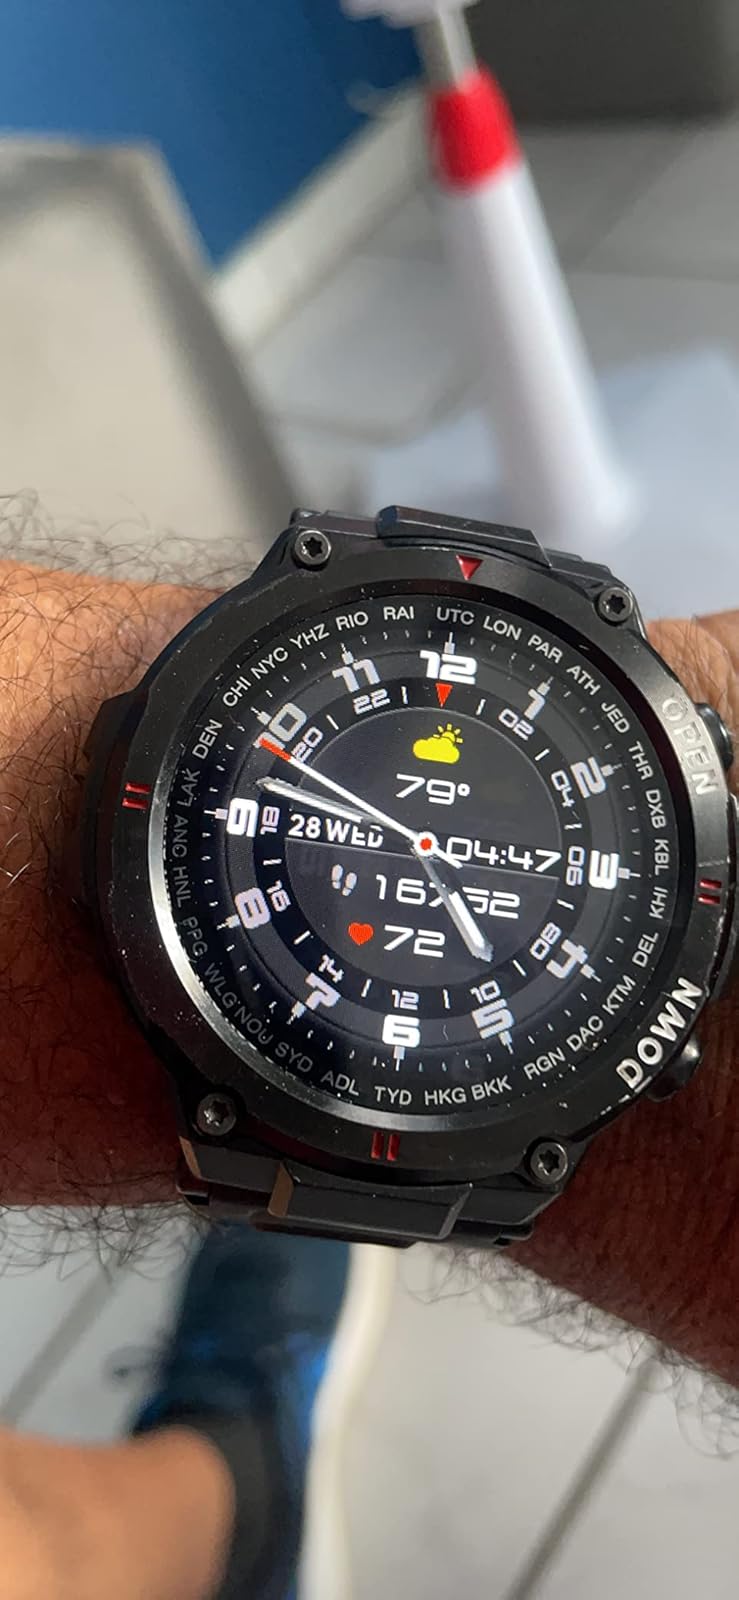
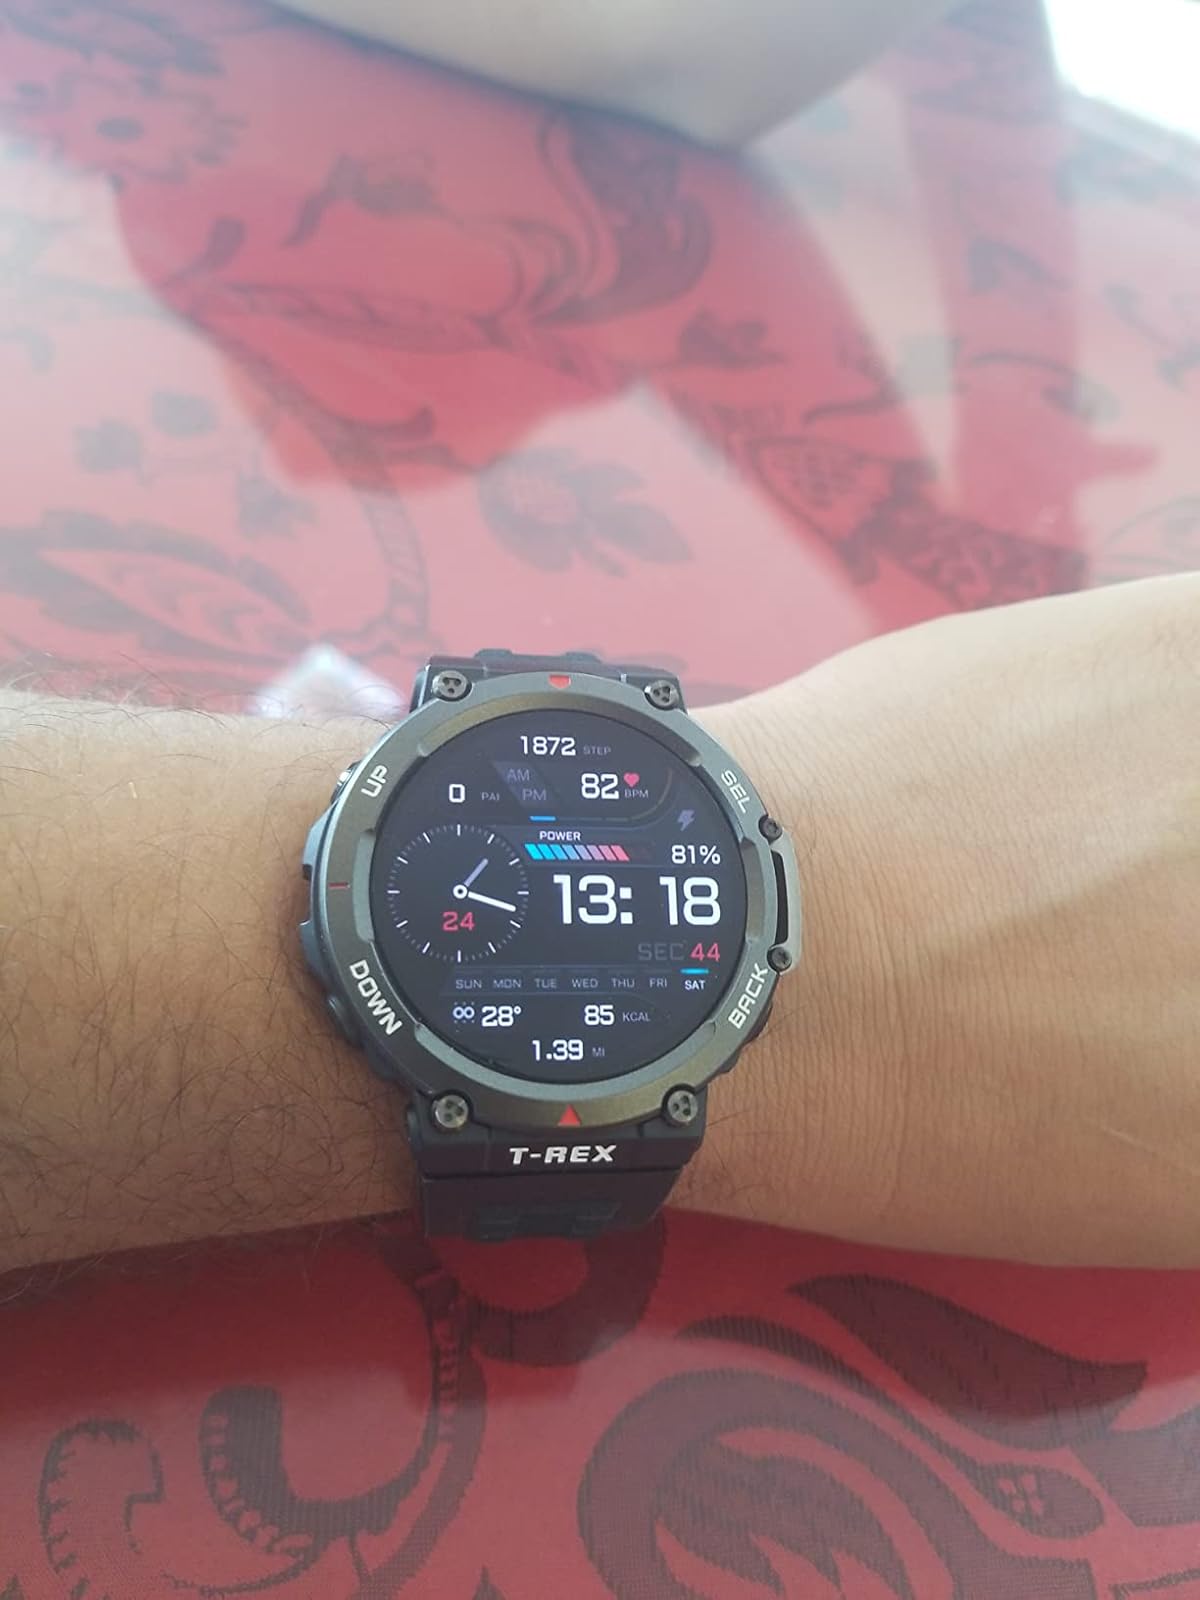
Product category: smartwatch
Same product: no